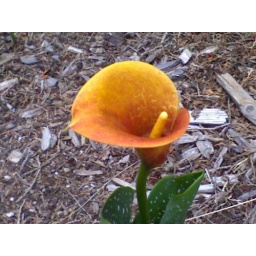
Wonerful flower to come home to after rigging all night in pacific place!